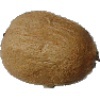
Label: Kiwi 1